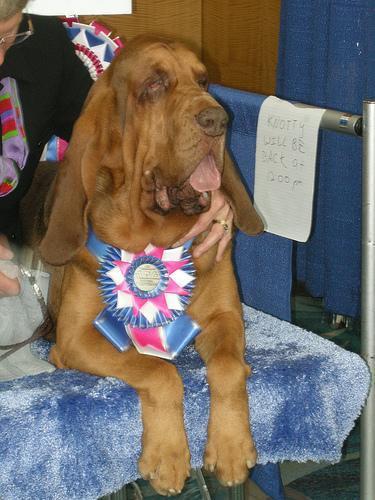
bloodhound